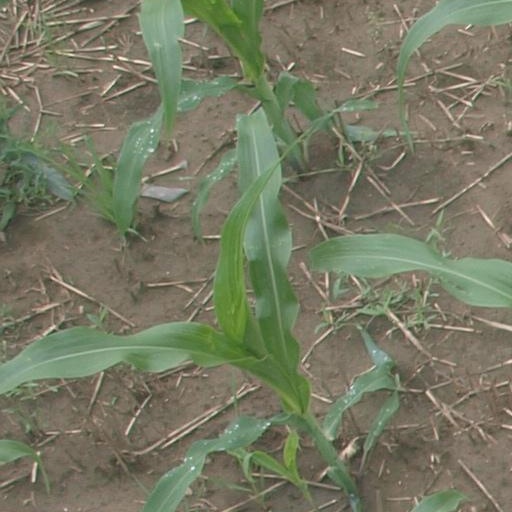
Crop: maize; corn